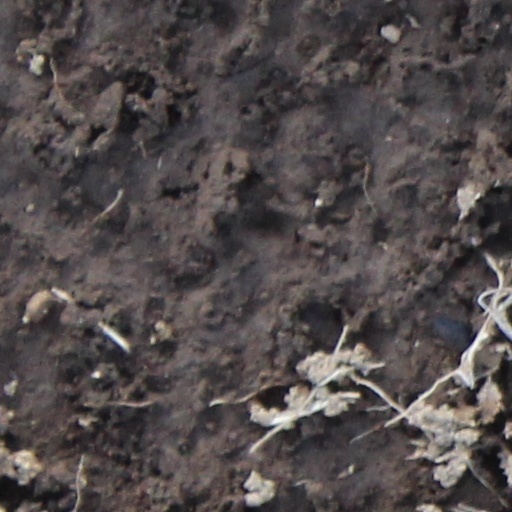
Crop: wheat